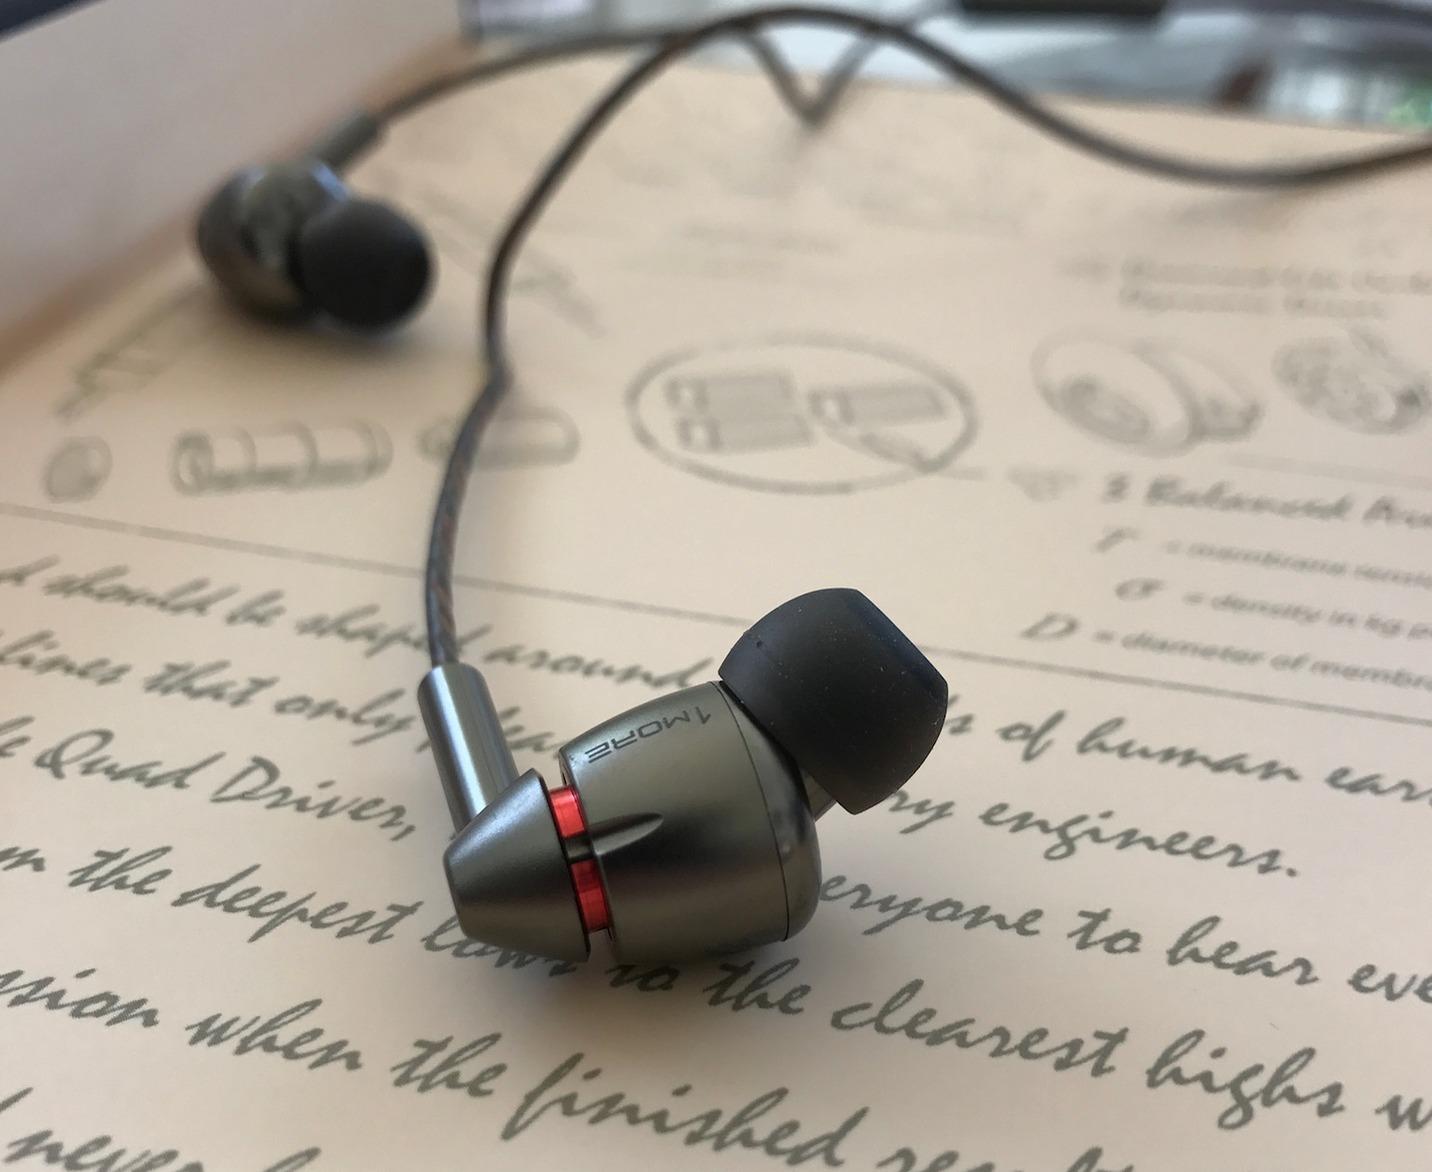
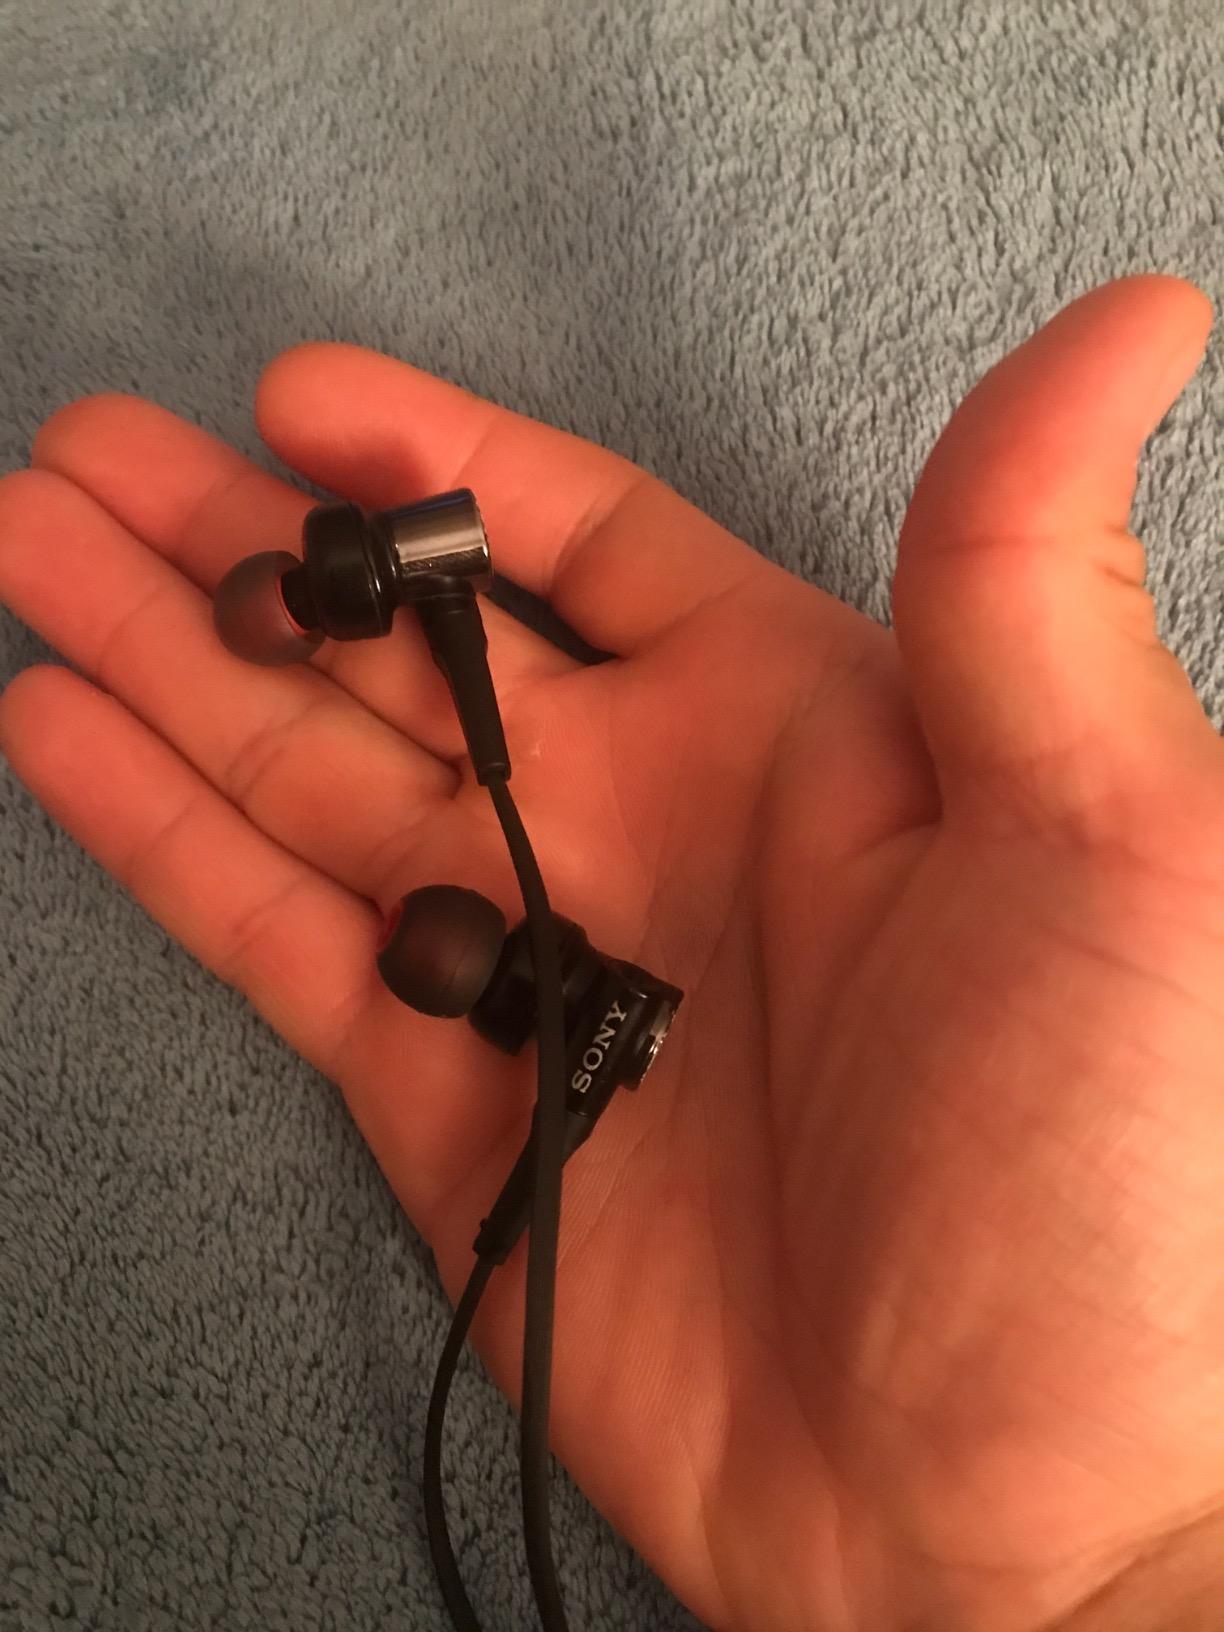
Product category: headphones
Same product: no